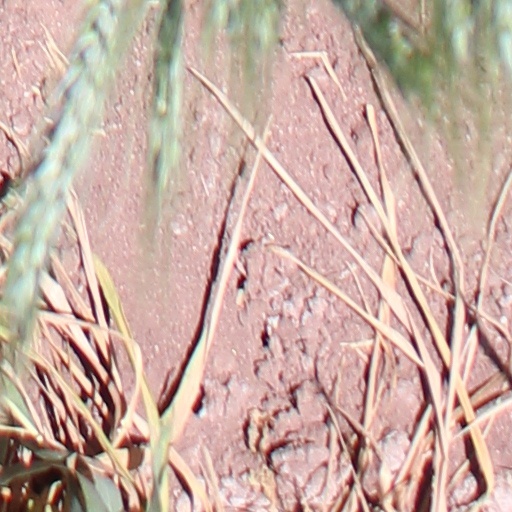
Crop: wheat